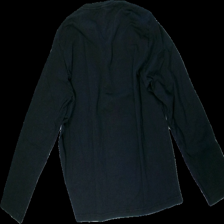
View: back
Type: Top
Category: Ladies
Brand: H&M
Colors: Black
Material: 100% Cotton
Cut: Regular
Size: L
Season: All
Damage: Washed out
Price range: <50
Recommended usage: Recycle